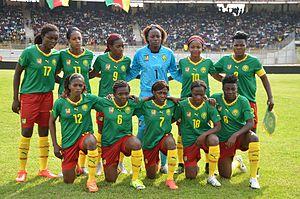
L'équipe de football féminine du Cameroun